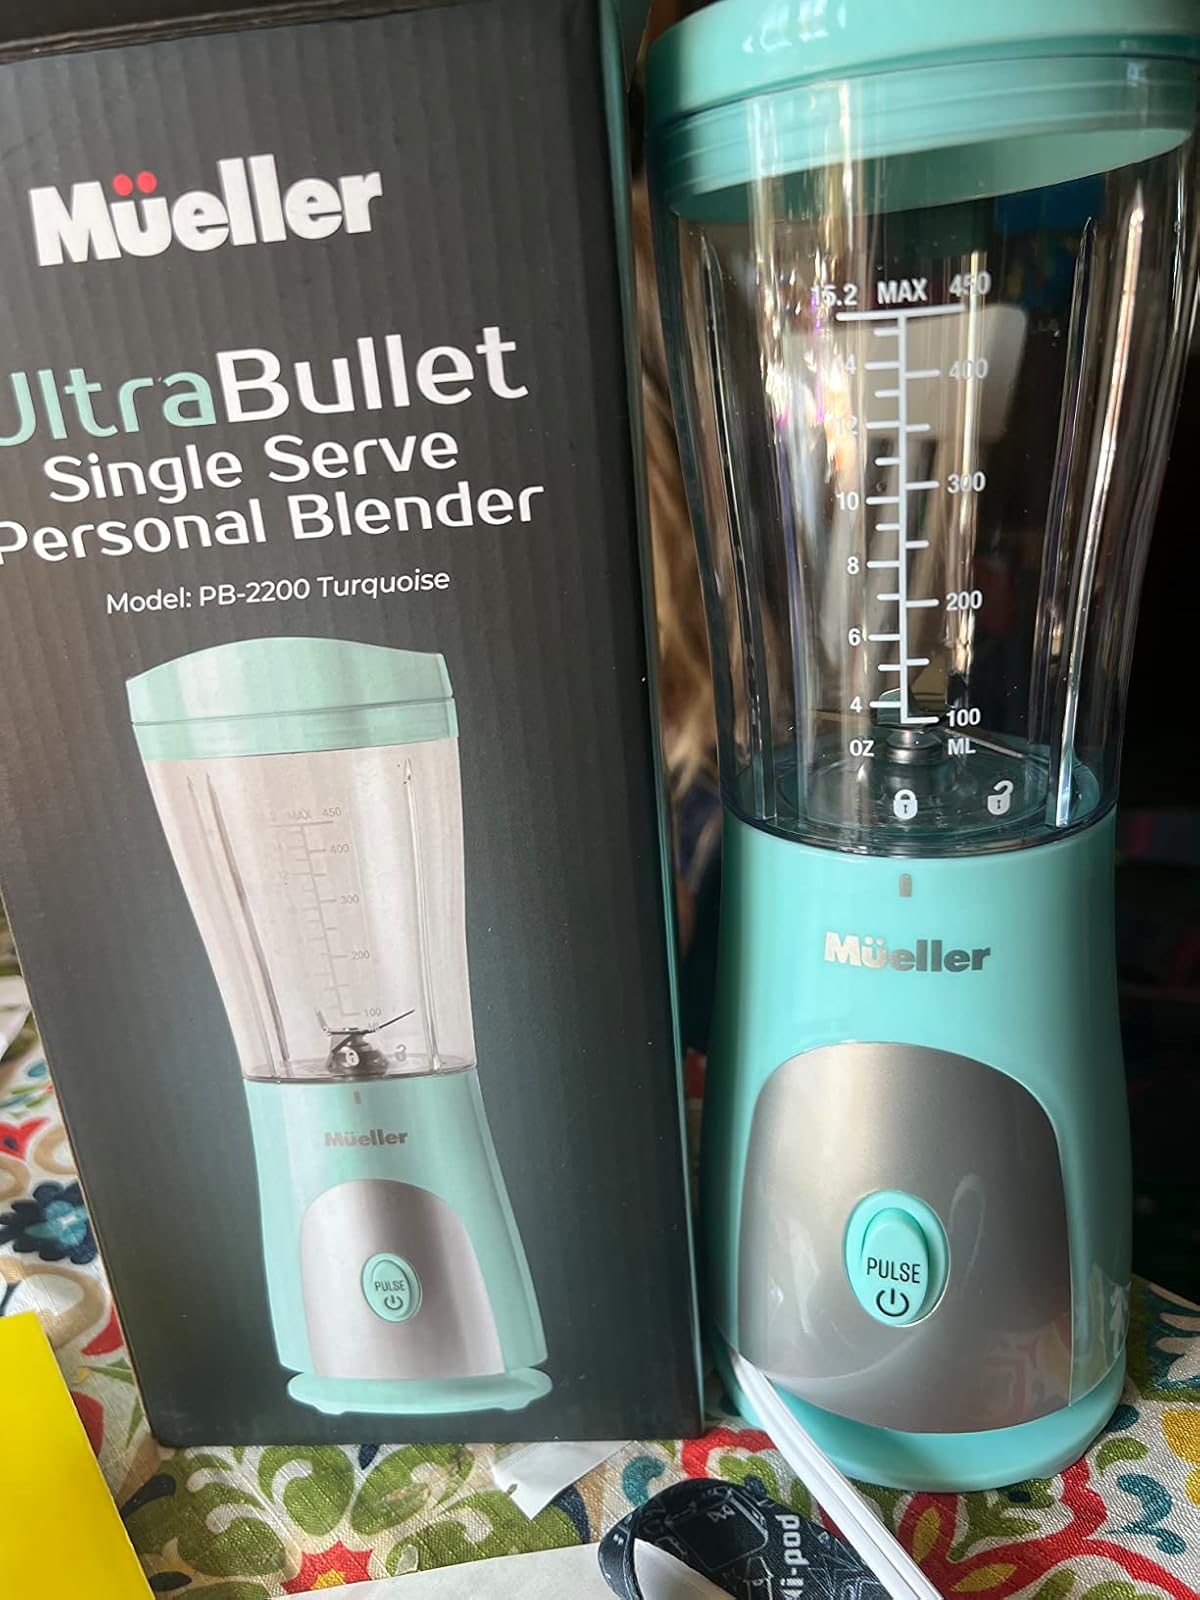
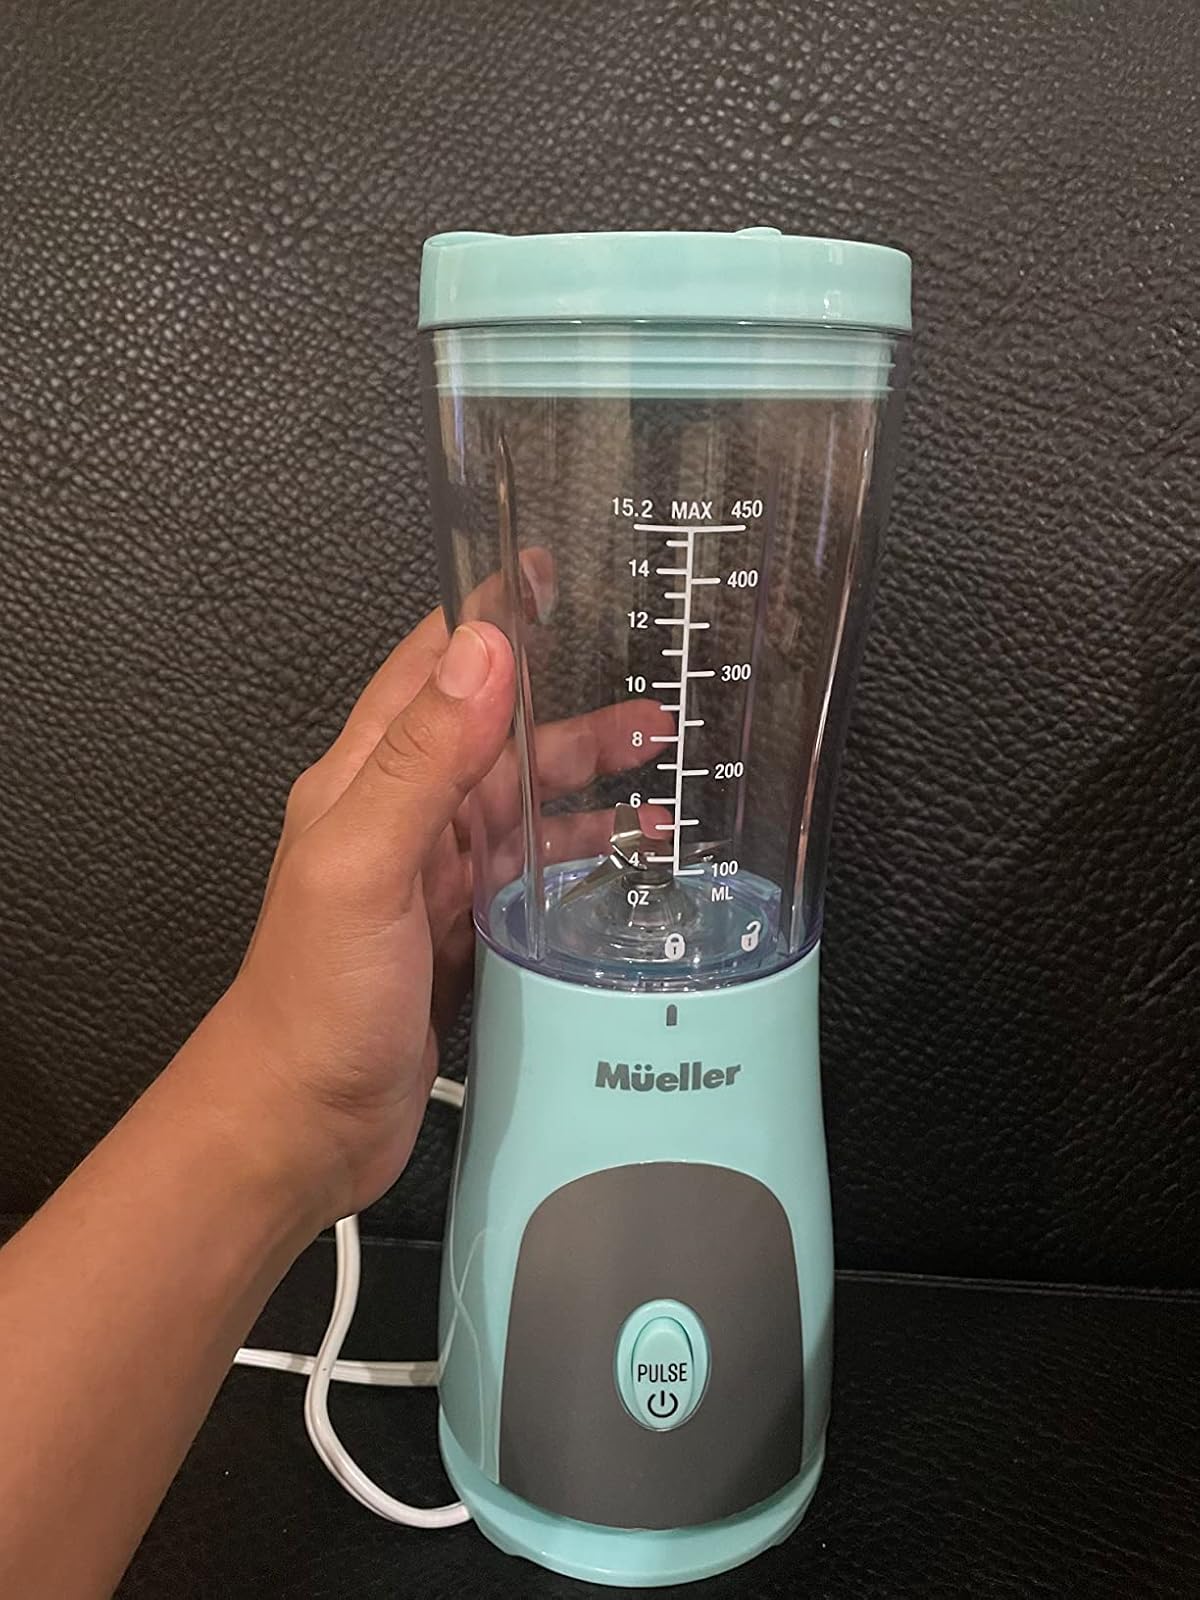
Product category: items_blender
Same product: yes